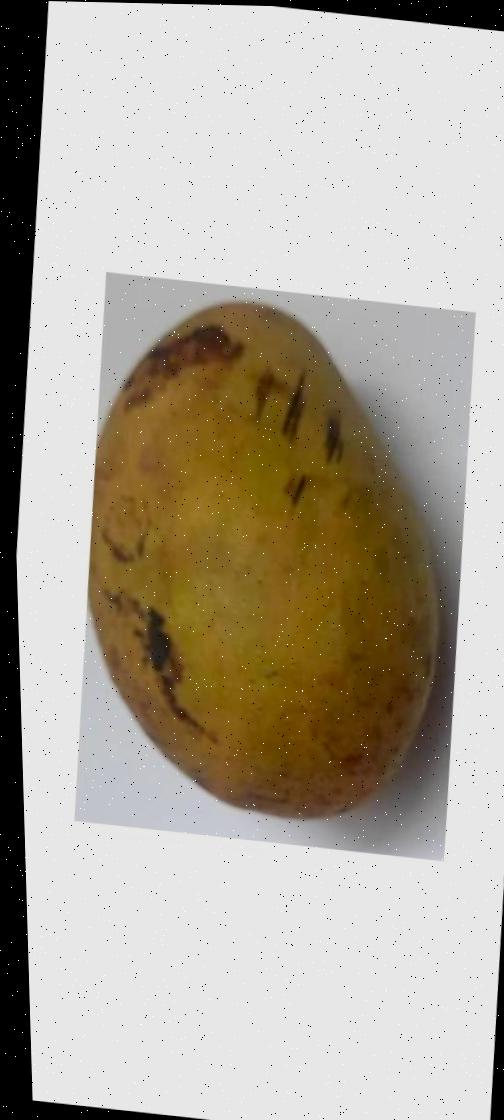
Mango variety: Ashshina Classic